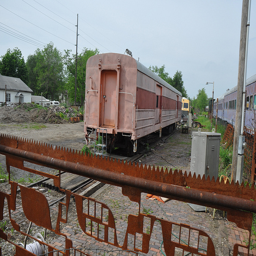
an image of a train  that is going down the track
The old train cars are parked in the lot together.
An old pink train car sitting on a train track.
A train on the tracks near a metal railing.
A long large train on a steel track.